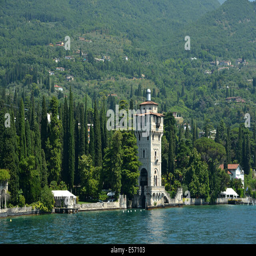
castle like tower converted to exclusive home on the shore